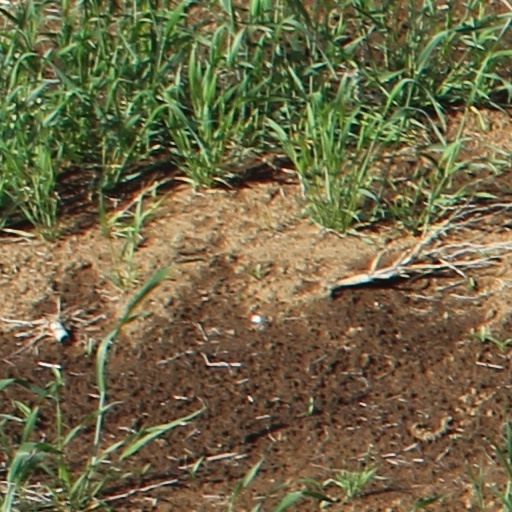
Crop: wheat